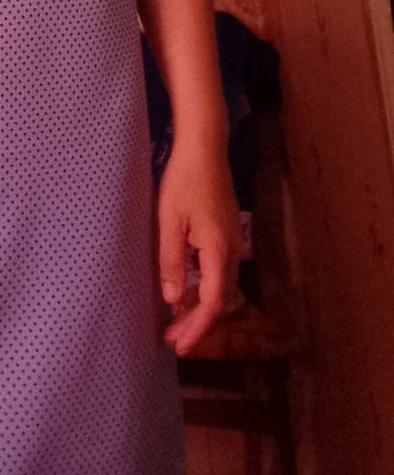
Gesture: no_gesture